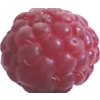
Label: raspberry